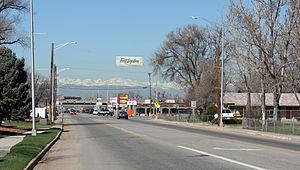
Fort Lupton est une ville américaine située dans le comté de Weld dans le Colorado.